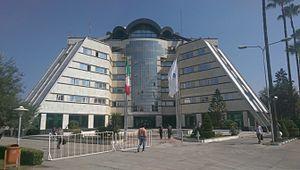
L'université de technologie Noshirvani de Babol est une université iranienne fondée en 1970 et située à Babol dans la province de Mazandaran dans le nord du pays, à environ 20 km au sud de la mer Caspienne. Elle fut fondée par Seyed Hossein Late Fallah Noshirvani.